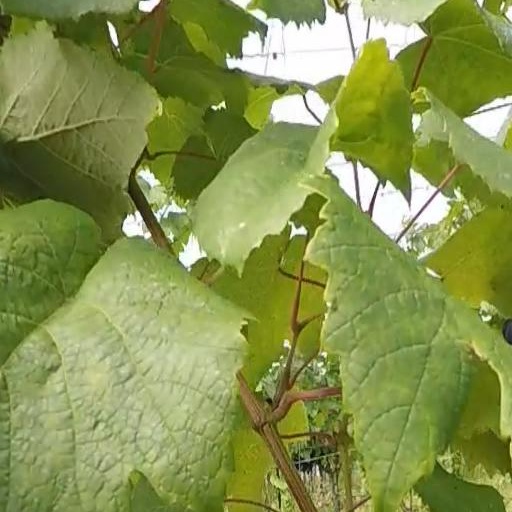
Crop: grape